Psophometric voltage

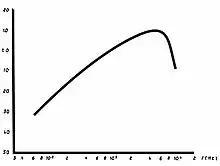
The weighing curve of the CCIF 1951

Psophometric voltage is a circuit noise voltage measured with a psophometer that includes a CCIF-1951 weighting network.